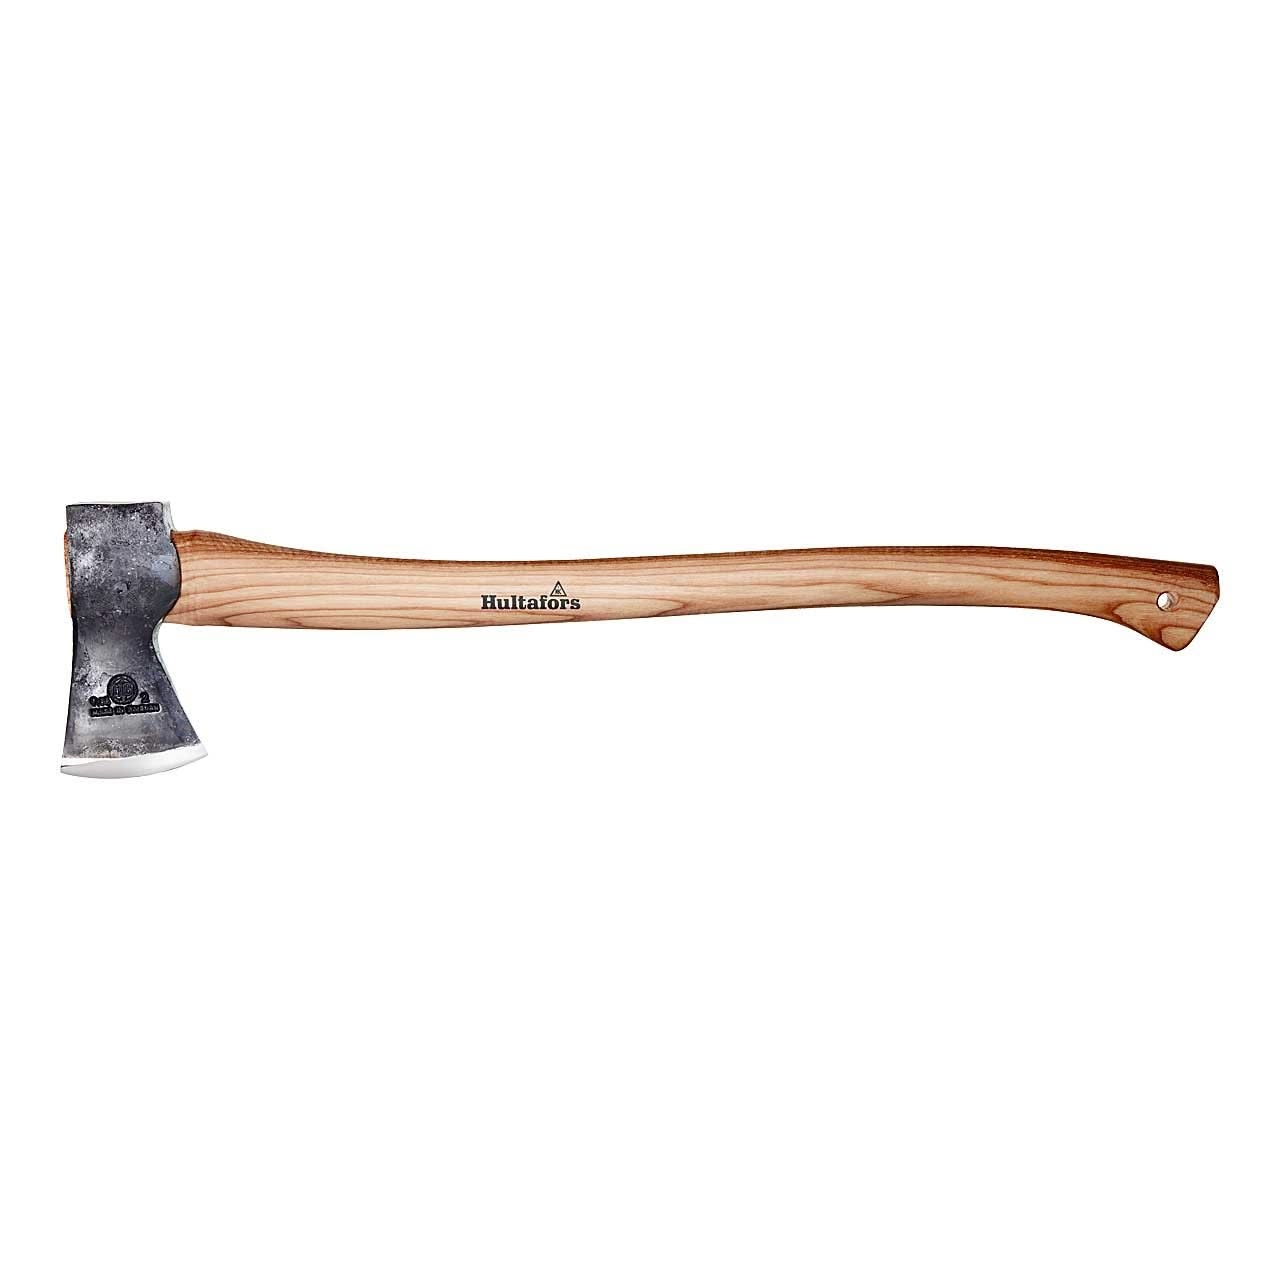
Hultafors Hache d'abattage QVARFOT 850 g
La hache en bois QVARFOT du fabricant suédois Hultafors a été conçue pour l'abattage d'arbres plus petits et pour l'ébranchage. La tête de hache est en acier au carbone suédois Ovako sur des marteaux de forge. Le durcissement partiel du tranchant est une caractéristique de qualité spéciale. Le bois d'hickory traité à l'huile de lin est utilisé pour la tige. Une gaine de tête magnifiquement finie en cuir marron sécurise la tête de hache pendant le transport. Poids de la tête 850 g. Vente uniquement aux personnes âgées de 18 ans et plus. Spécifications techniques Longueur jusqu'à la tête de hache 59,5 cm Longueur de lame 8,5 cm Longueur totale 66,5 cm Poids avec gaine 1260 g
Brand: Hultafors
Category: Hardware > Tools > Axes > Hatchets